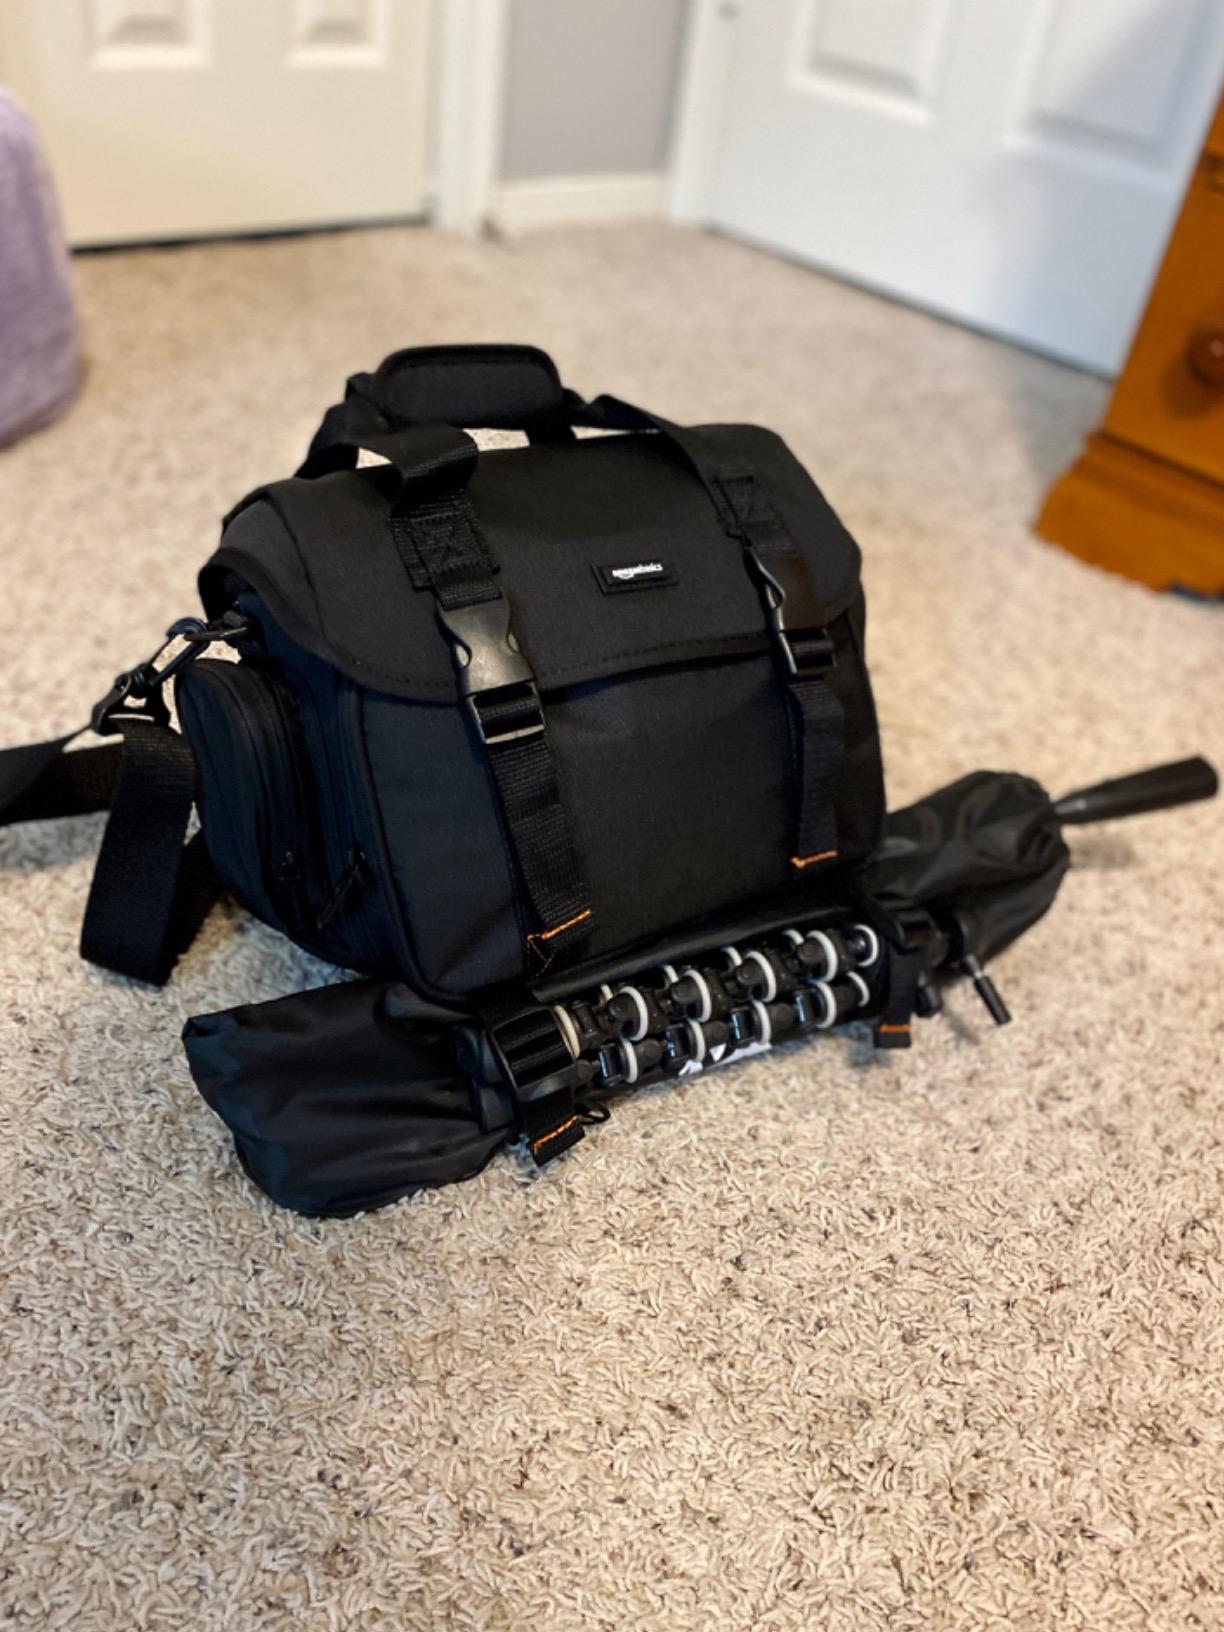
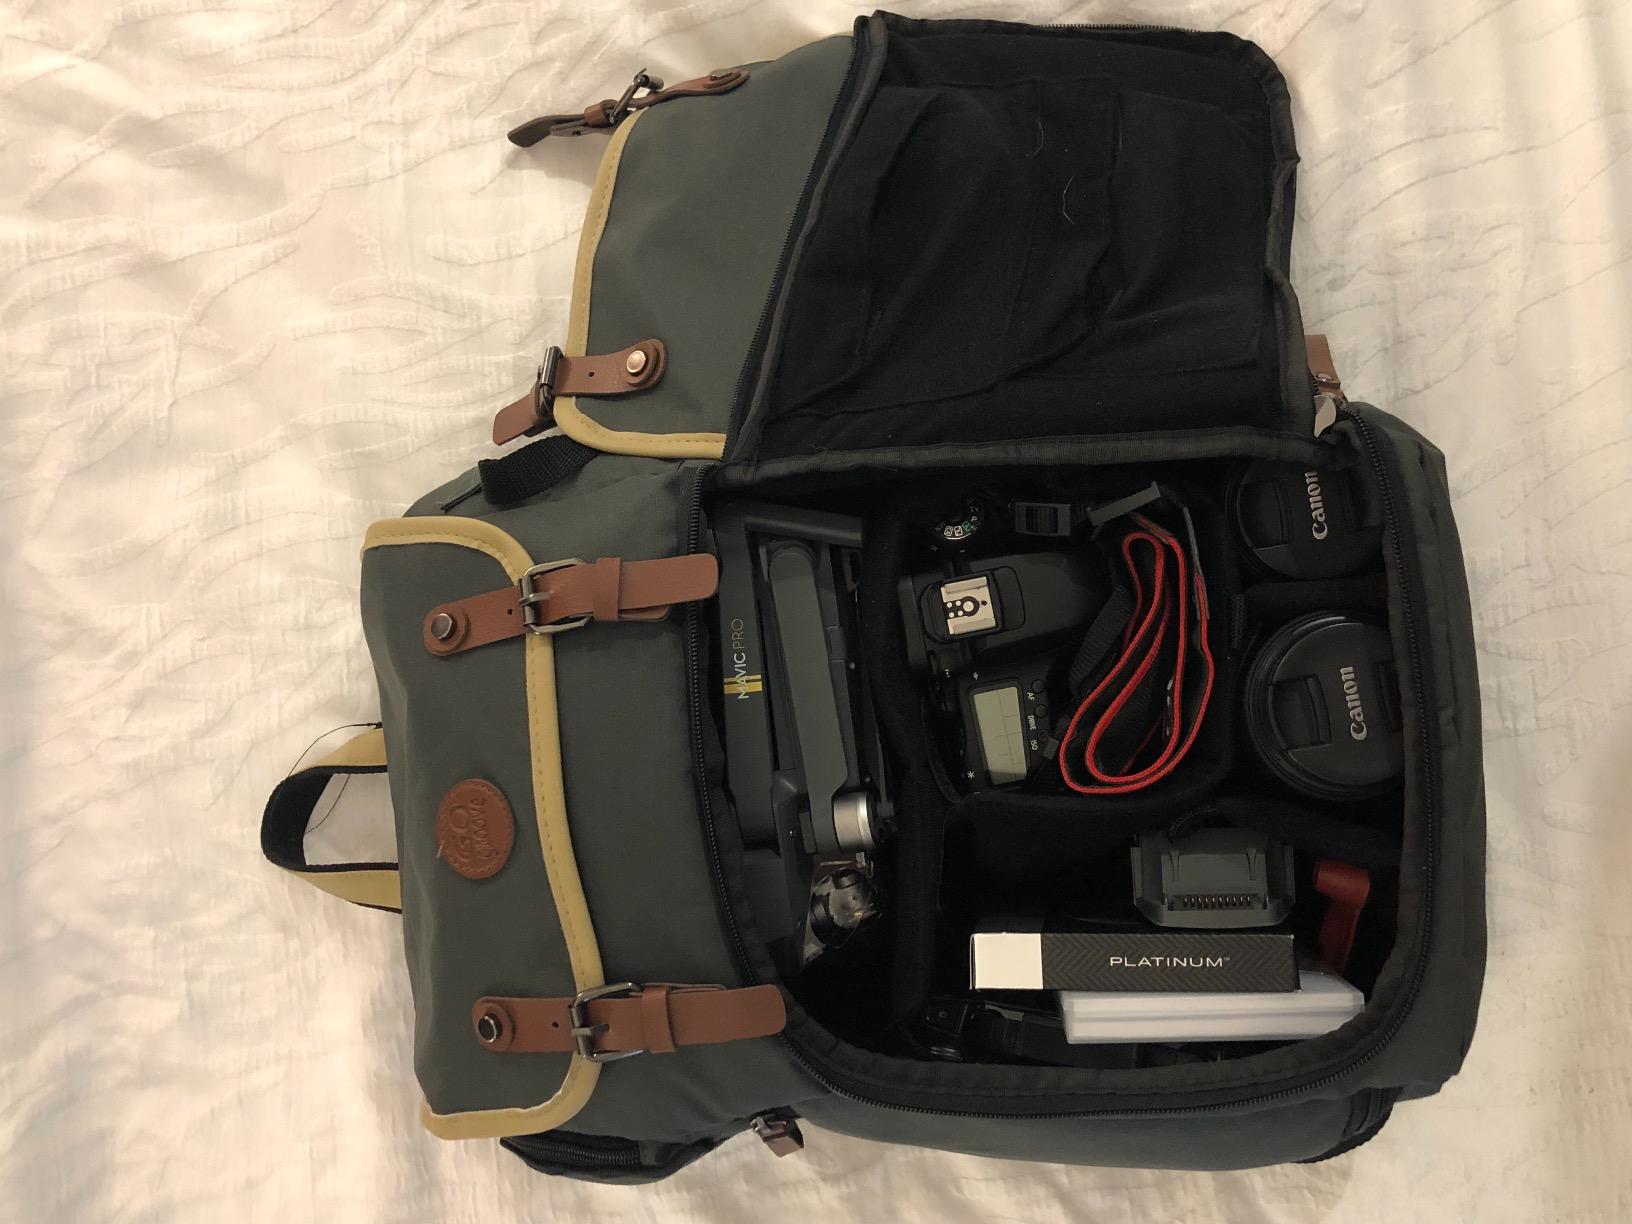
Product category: bag
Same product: no